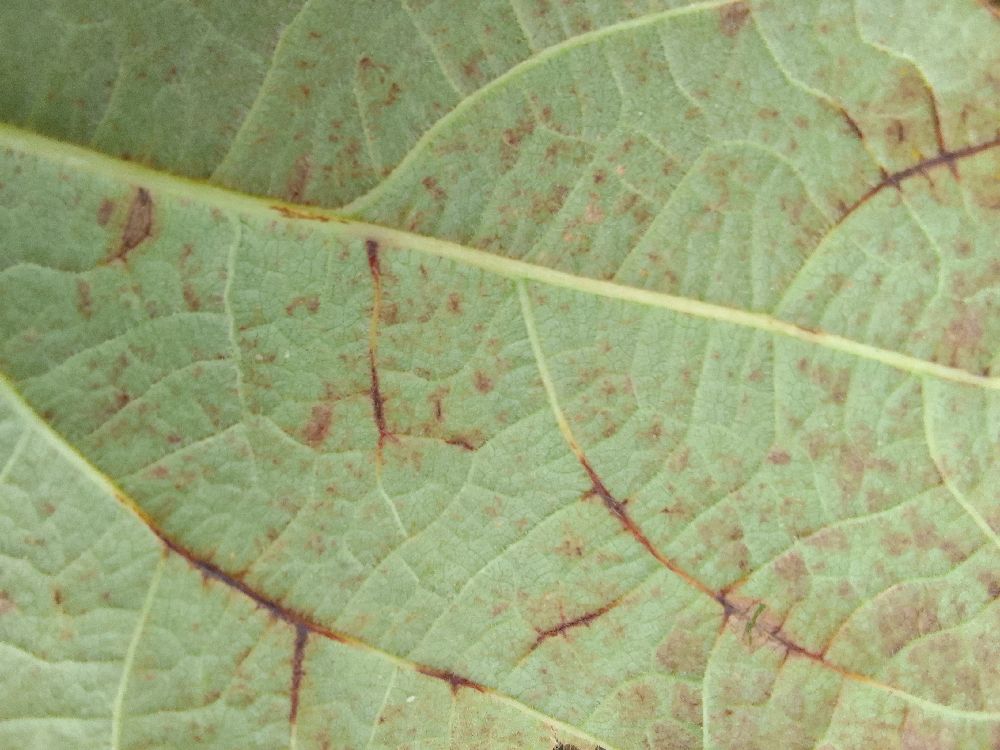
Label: anthracnose